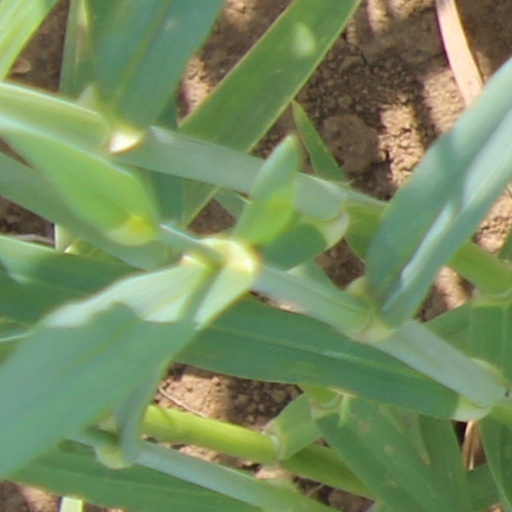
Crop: wheat